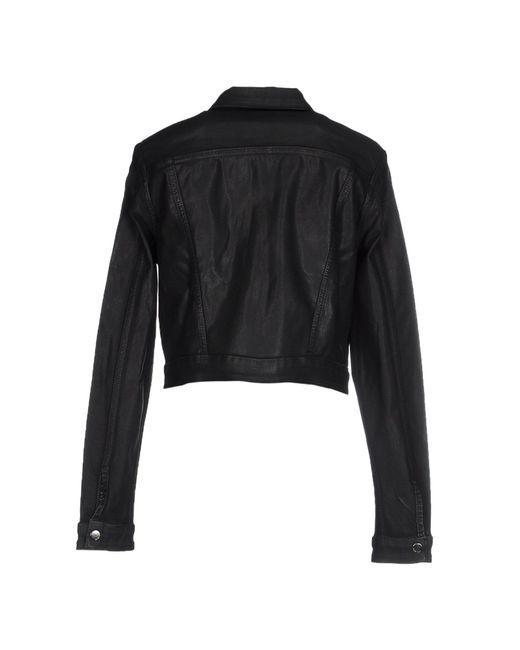
Schwarze Biker-Leder-Langarmjacke